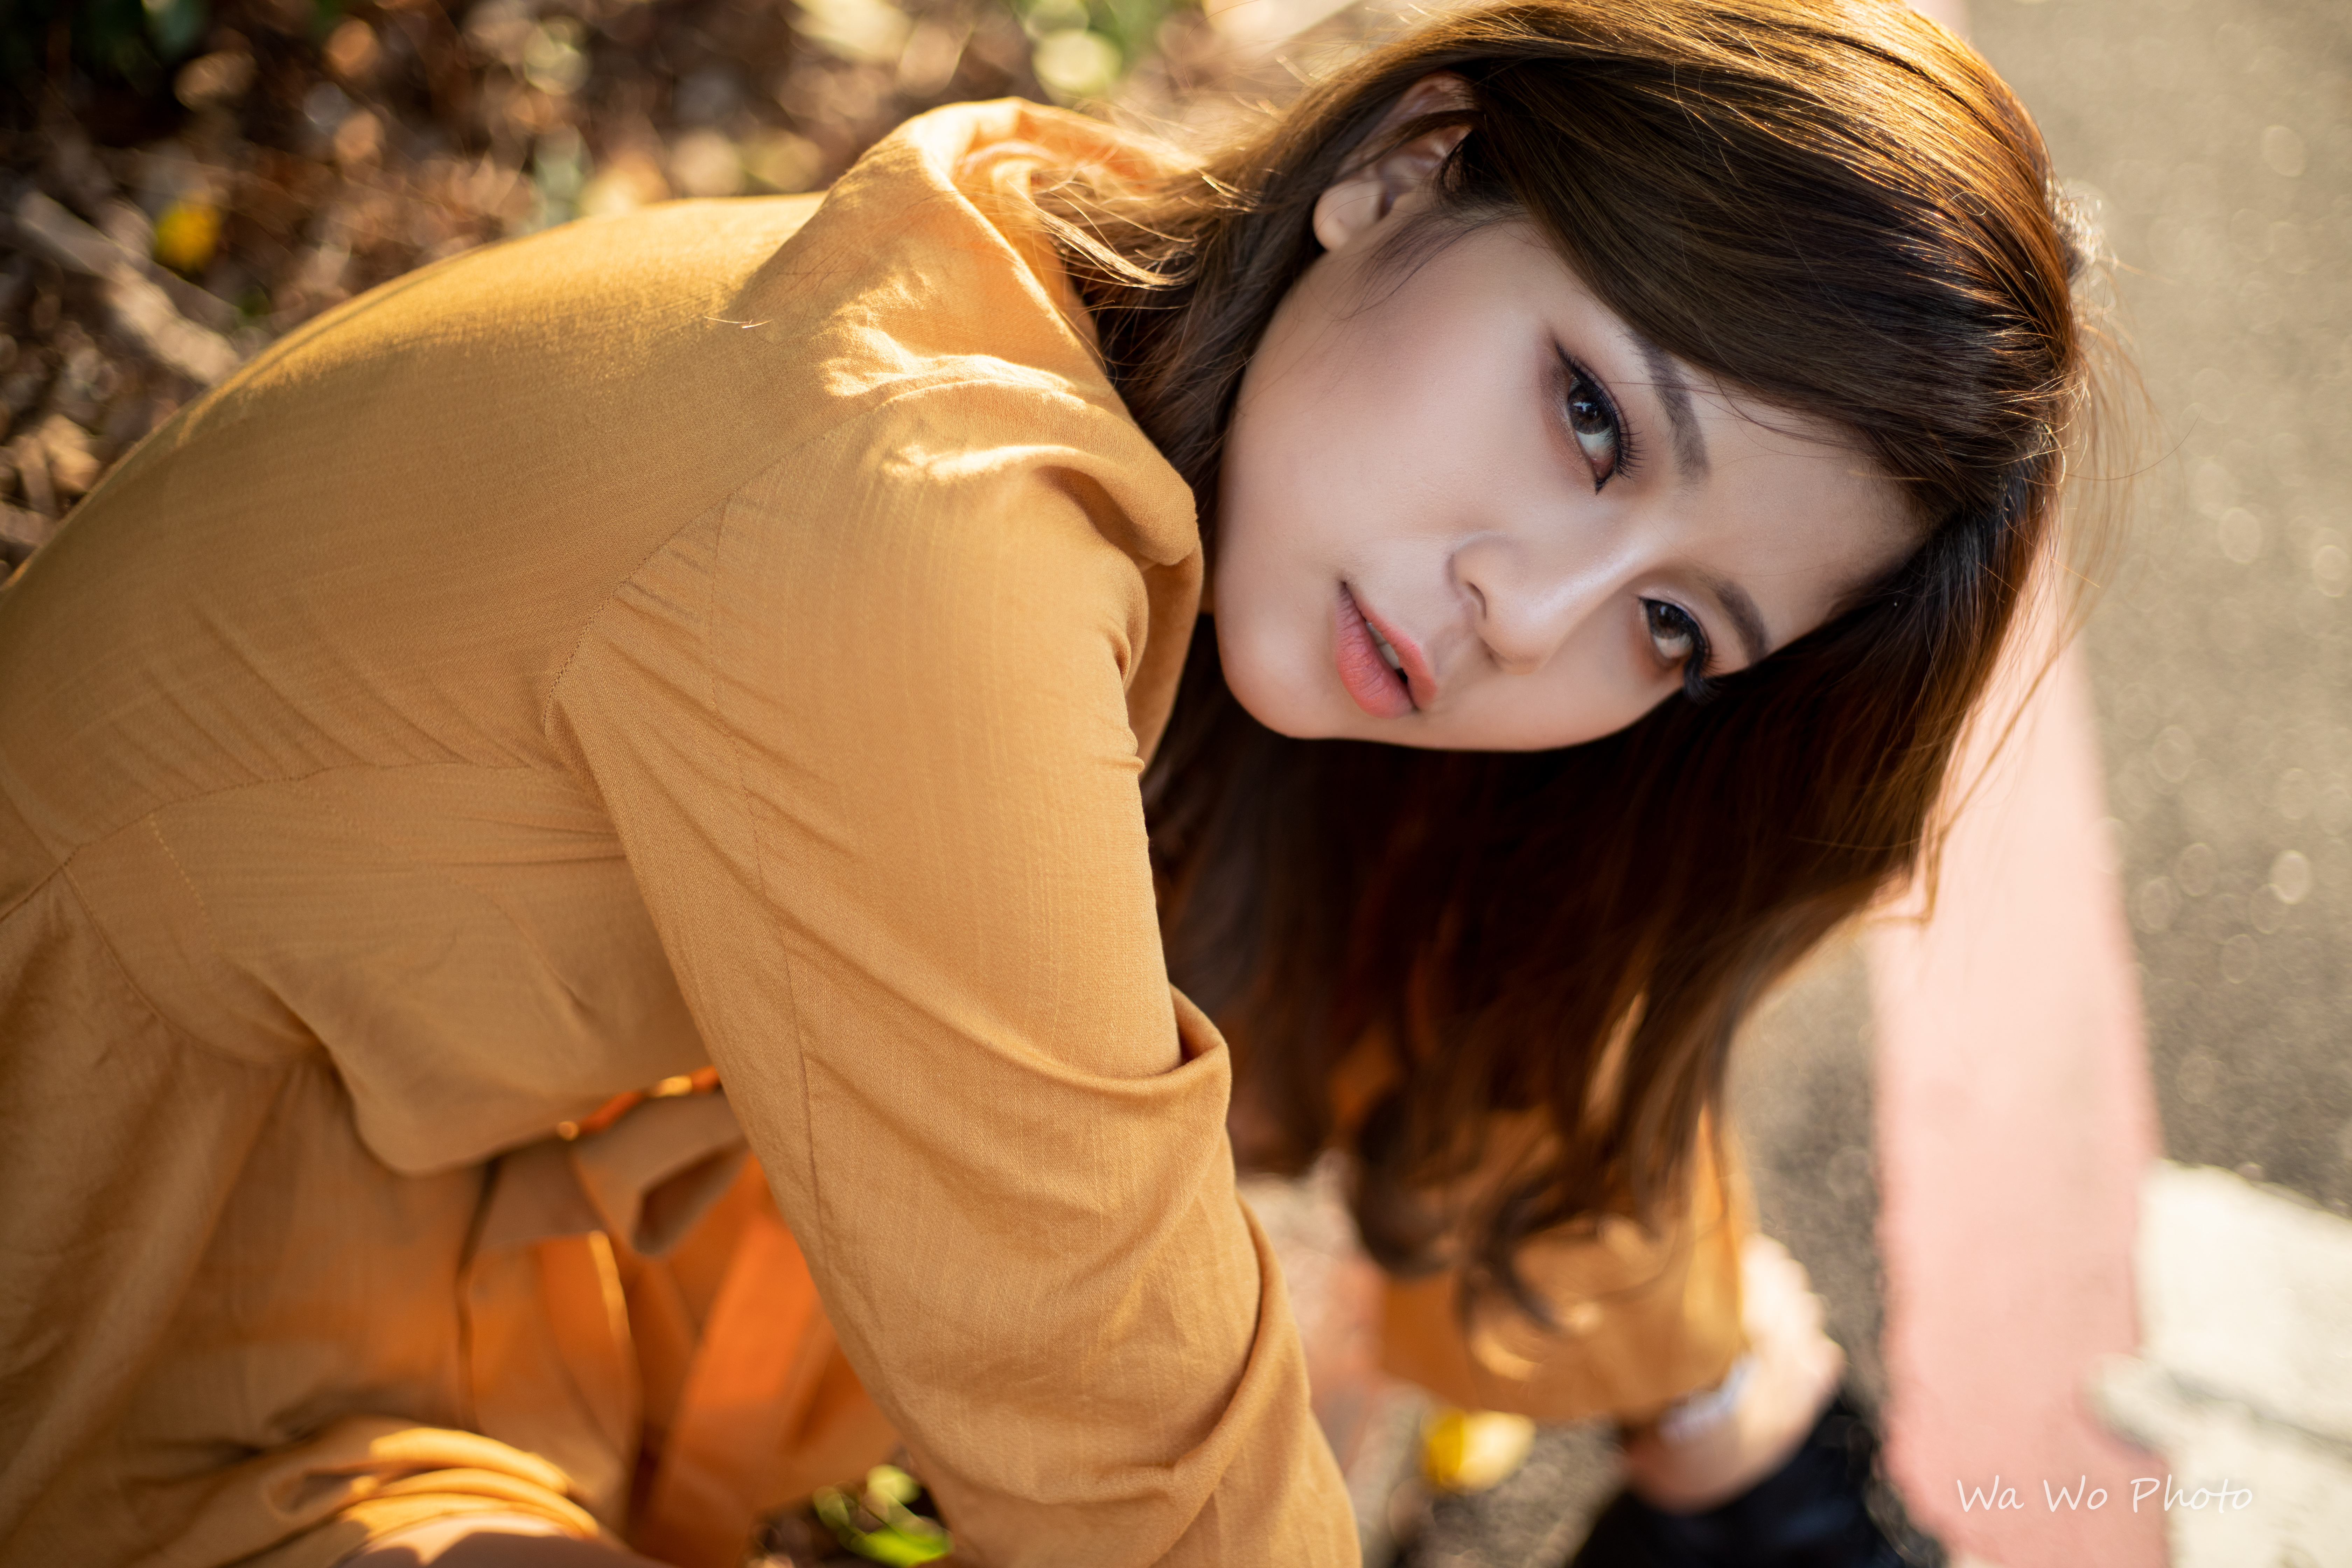
girl, woman, cute, hair, beauty, lady, skin, yellow, long hair, brown hair, smile, photography, black hair, photo shoot, model, portrait photography, fawn